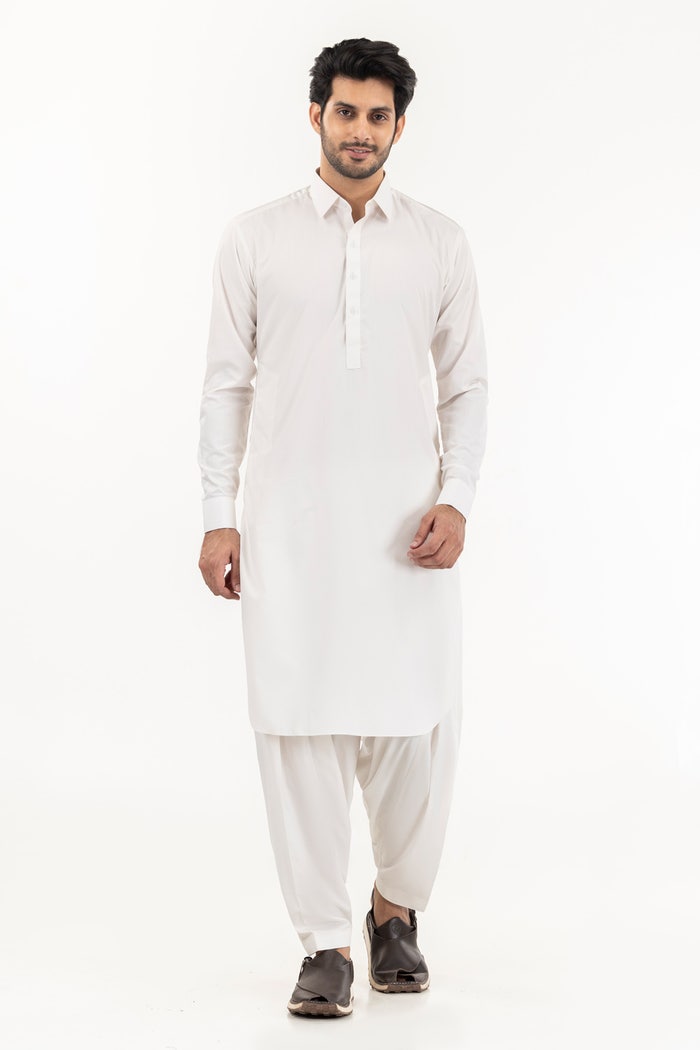
white kurta pajamas